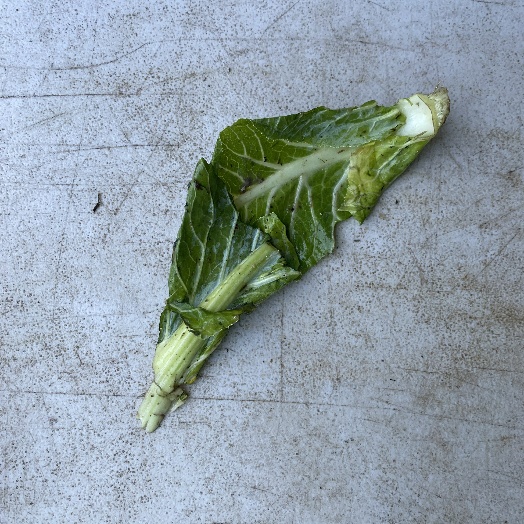
Label: Food Organics